Herbal tea

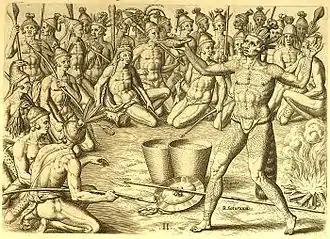
Saturiwa and his warriors drinking yaupon tea before battle, 16th century Florida, by Jacques le Moyne.

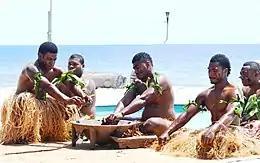
Fijian kava ceremony

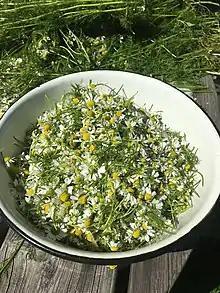
"Matricaria chamomilla" flower heads separated from stems.

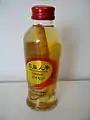
Bottled ginseng tea from Korea

While most herbal teas are safe for regular consumption, some herbs have toxic or allergenic effects. Among the greatest causes of concern are: